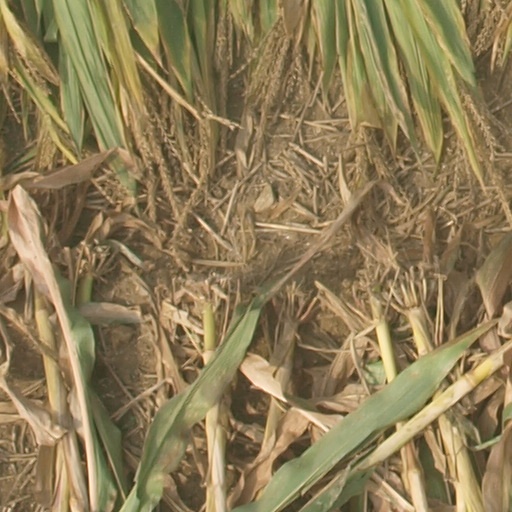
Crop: maize; corn